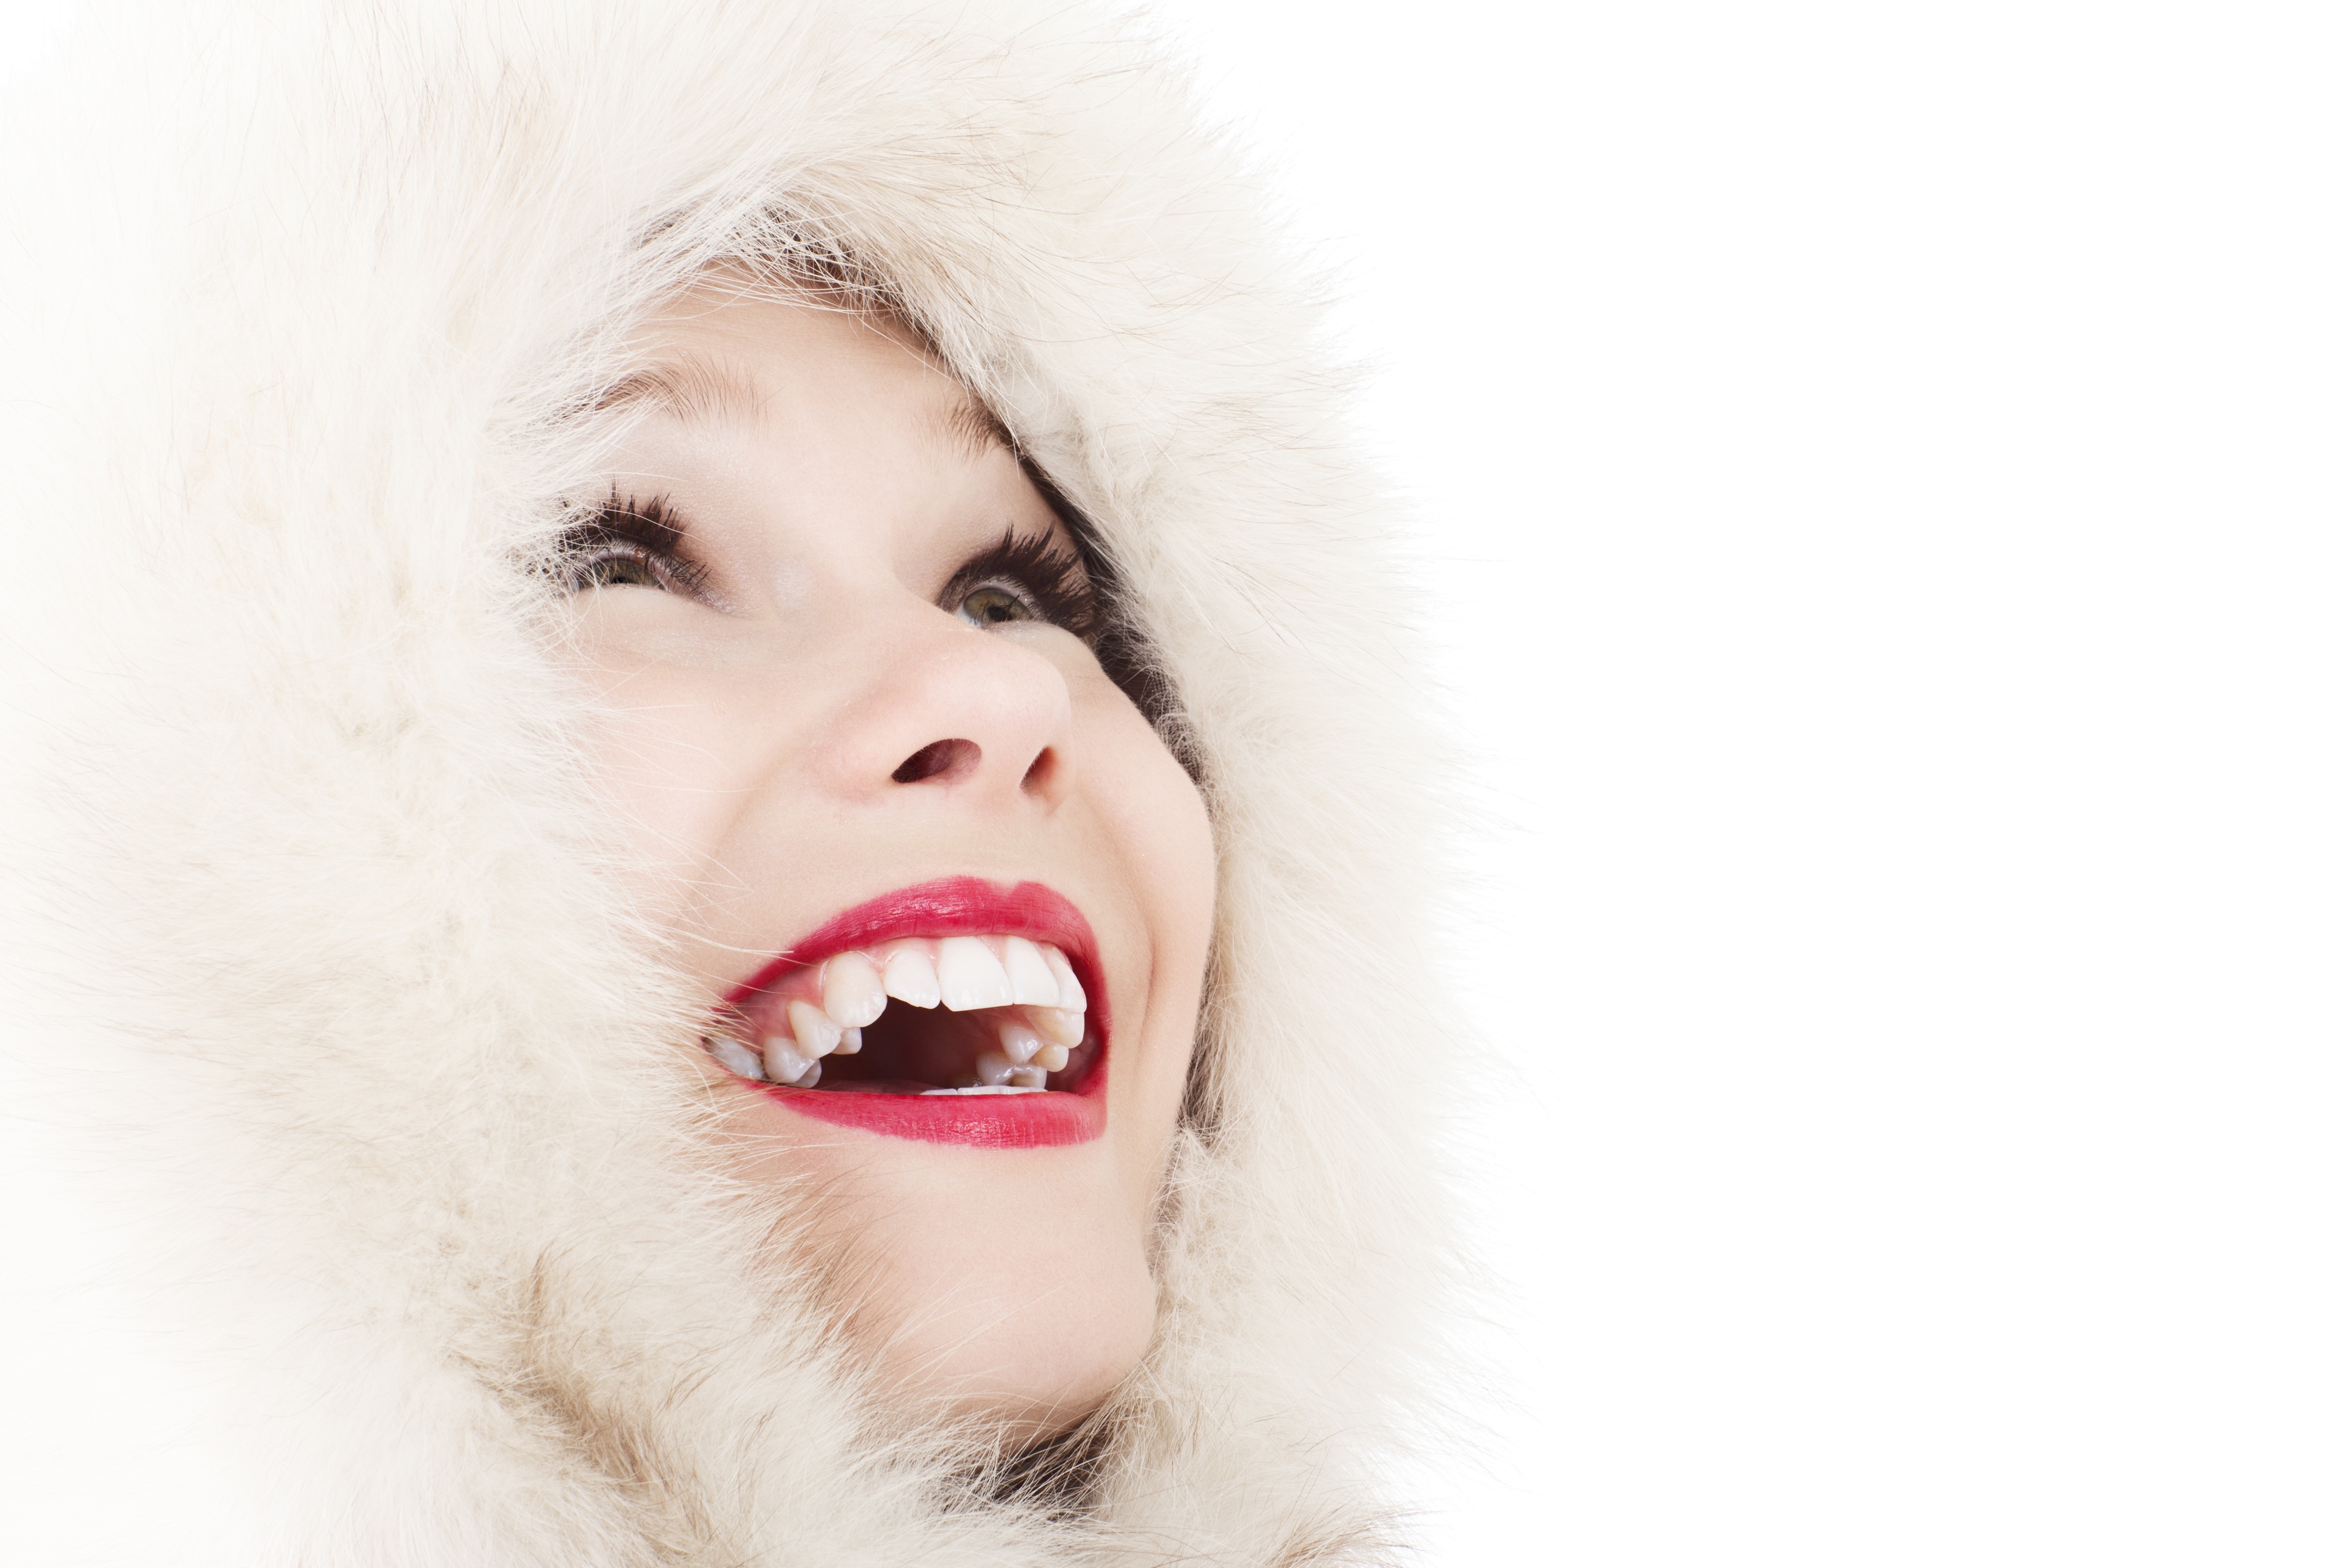
person, cold, winter, people, girl, woman, hair, female, portrait, fashion, ear, lady, facial expression, lip, smile, mouth, eyelash, close up, human body, face, nose, fun, eye, head, look, skin, lips, beauty, pretty, organ, elegance, sense, portrait photography